Foxboro Hot Tubs

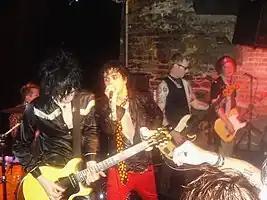
Foxboro Hot Tubs performing at the Bowery Electric on April 25, 2010 in New York City.

Foxboro Hot Tubs is the garage rock side project of Green Day, formed in 2007. The band includes all members of Green Day, as well as their touring members Jason White, Jason Freese, and Kevin Preston, who is also in Prima Donna. Their first and currently only album "Stop Drop and Roll!!!" was released on April 22, 2008. The name "Foxboro Hot Tubs" is the alias Green Day uses to book secret shows. When performing as Foxboro Hot Tubs, Billie Joe Armstrong and Jason White go by the names Reverend Strychnine Twitch and Frosco Lee respectively.